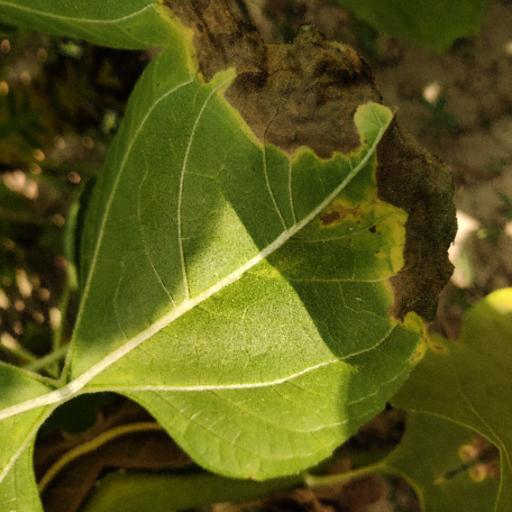
Label: Leaf_scars